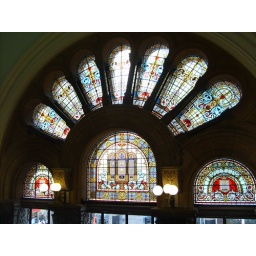
Stained glass window in Queen Victoria Building, Sydney